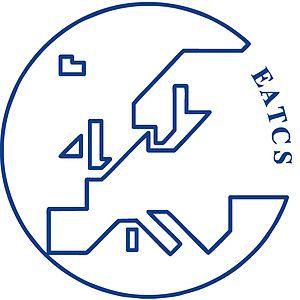
L'European Association for Theoretical Computer Science, en abrégé EATCS, en français Association européenne d'informatique théorique est une organisation européenne fondée en 1972. Son objectif est de faciliter l'échange des idées et les résultats dans la communauté des chercheurs en informatique théorique. Elle vise aussi à stimuler la coopération entre les communautés qui font de l'informatique théorique et celles faisant de l'informatique « pratique ».